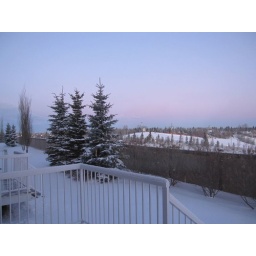
From our home in Edmonton, Alberta, Canada. Note the local ski hill across the fence on the side of the river